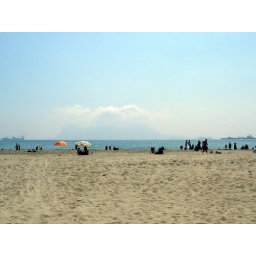
beach with rock of gibraltar in hazy distance